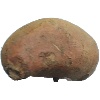
Label: Potato Sweet 1